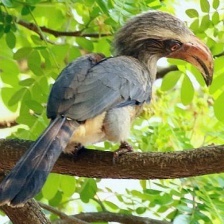
Species: MALABAR HORNBILL
Scientific name: OCYCEROS GRISEUS
ImageNet parent category: hornbill